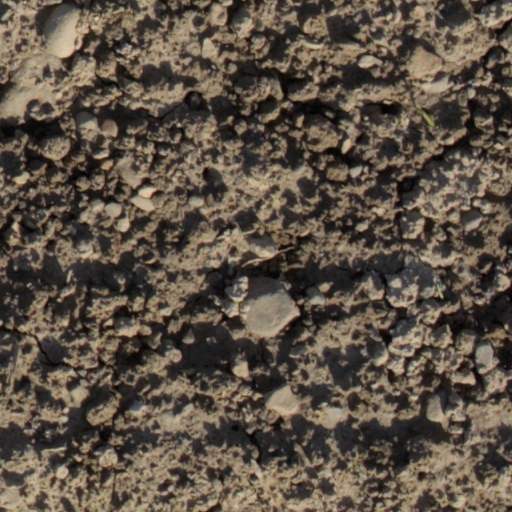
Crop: wheat